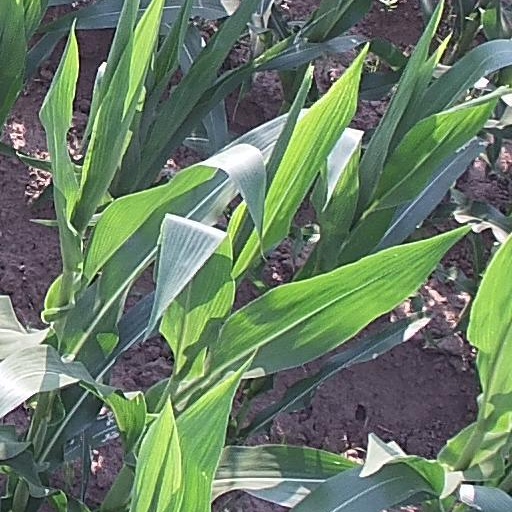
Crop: maize; corn